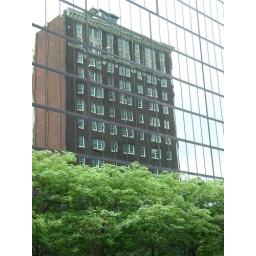
YWCA building reflected in John Hancock tower